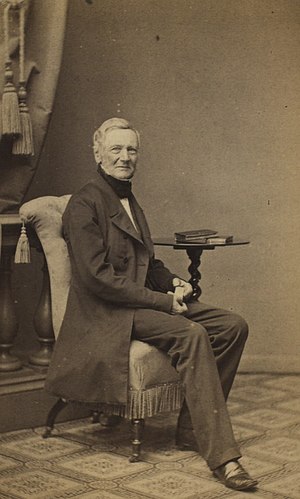
Anton Wilhelm Scheel
Anton Wilhelm Scheel var en dansk officer og justitsminister.